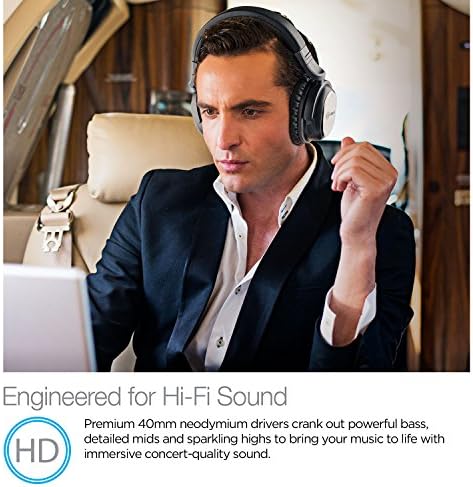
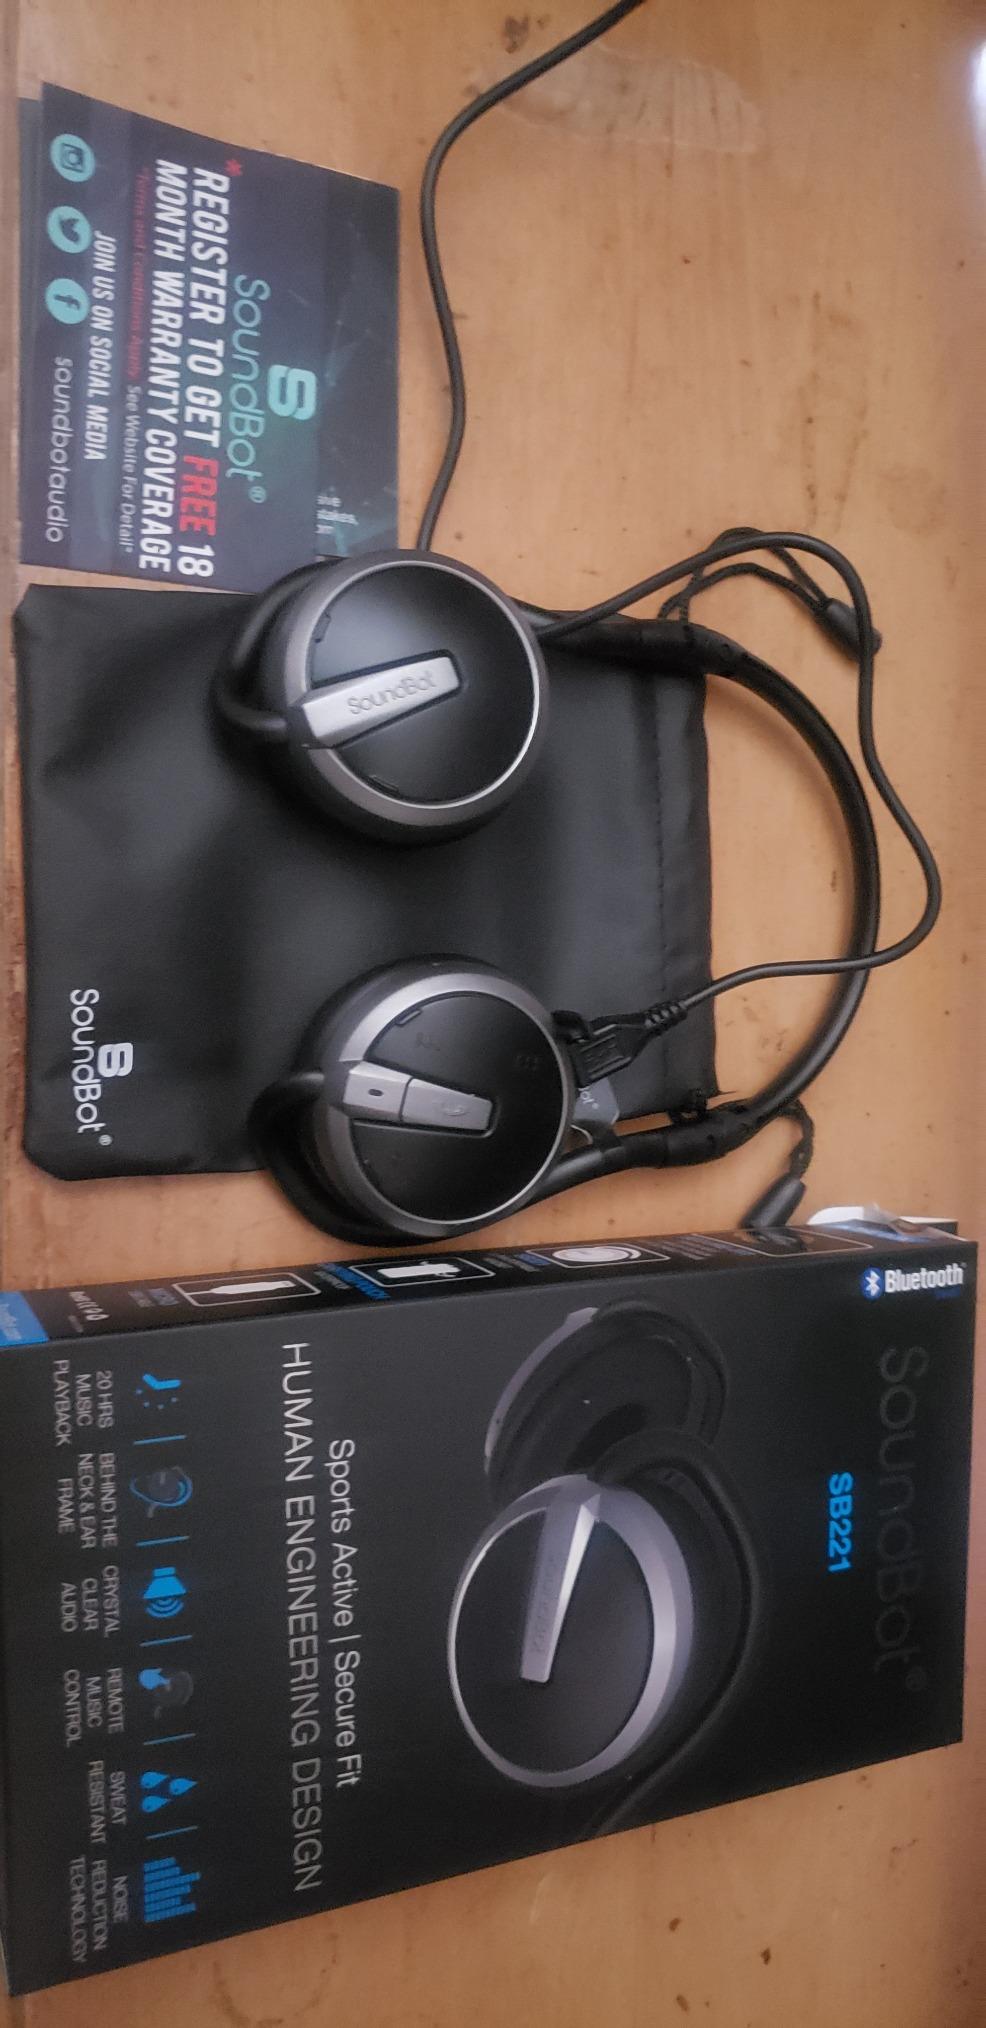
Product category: headphones
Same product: no